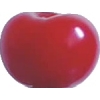
Label: cherry_sour